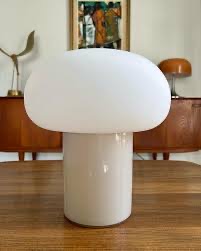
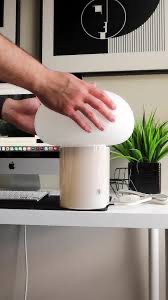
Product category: misc
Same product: yes